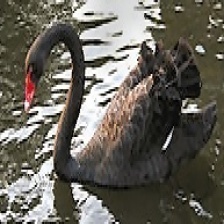
Species: BLACK SWAN
Scientific name: CYGNUS ATRATUS
ImageNet parent category: black_swan